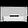
Label: Bag